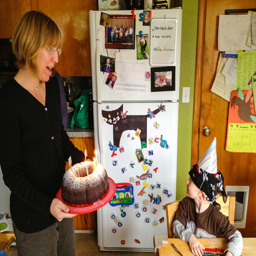
this is a woman giving a child a cake
A women serving a bundt cake with candles to a child.
A woman holding a cake with candles in front of a boy.
A woman carrying a cake with lit candles towards a young boy.
A woman gives a birthday cake to a young child.